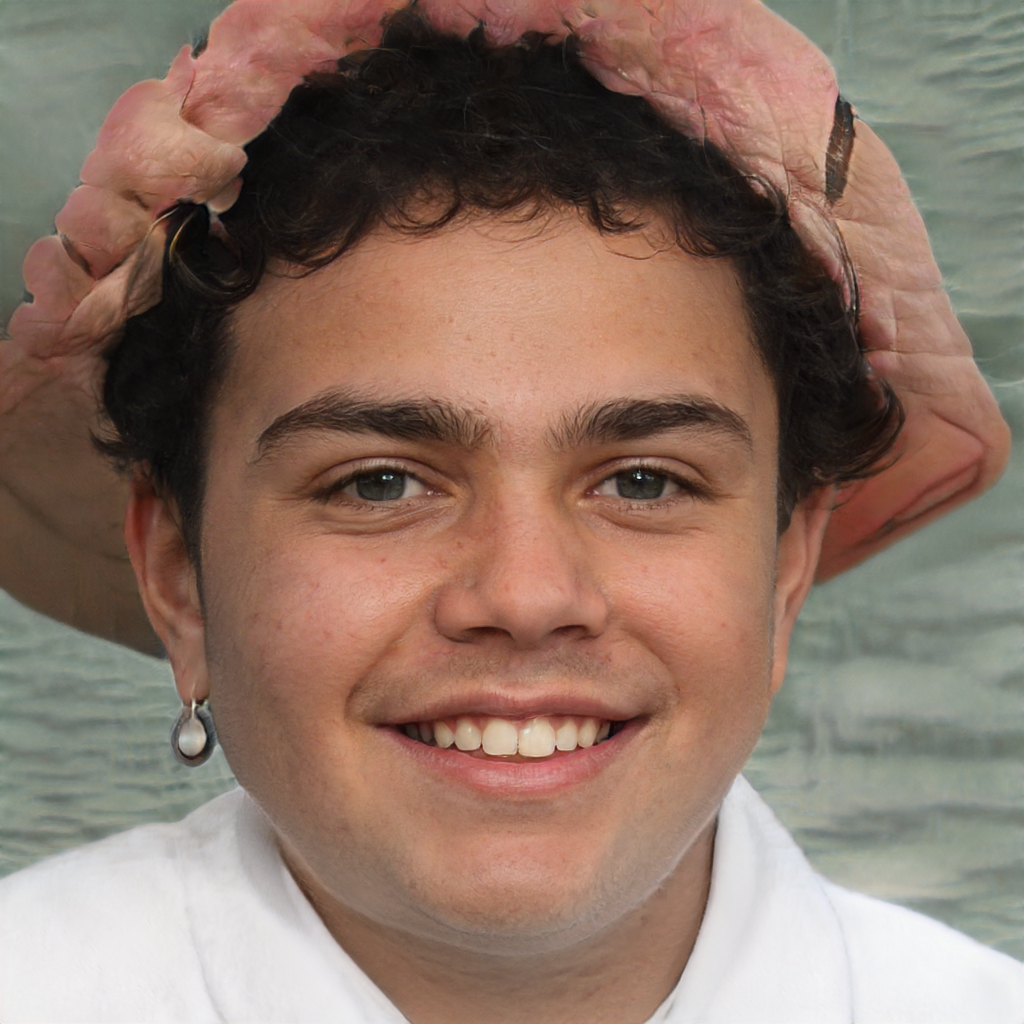
Label: No Watermark